Zoran Stanković

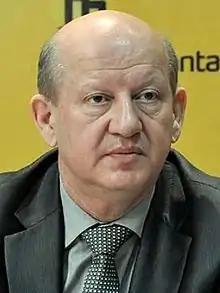
Stanković in 2011

Zoran Stanković (9 November 1954 – 5 October 2021) was a Serbian major general and politician. He served as the Minister of Defence in the Government of Serbia and the Council of Ministers of Serbia and Montenegro and Minister of Health in the Government of Serbia. His affiliation was independent.